Diamondback moth

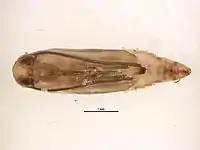
Pupa

The yellowish pupae are about 8 mm long and are wrapped in a loose silk cocoon. They are usually found on the lower or outer leaves of the food plant, but on cauliflower and broccoli, pupation may occur in the florets. It is possible for a pupa to fall off of its host plant. The pupal stage lasts on average for about eight days, but ranges from five to fifteen days. Before emergence occurs, pupa will turn from a yellowish color to a browner color.